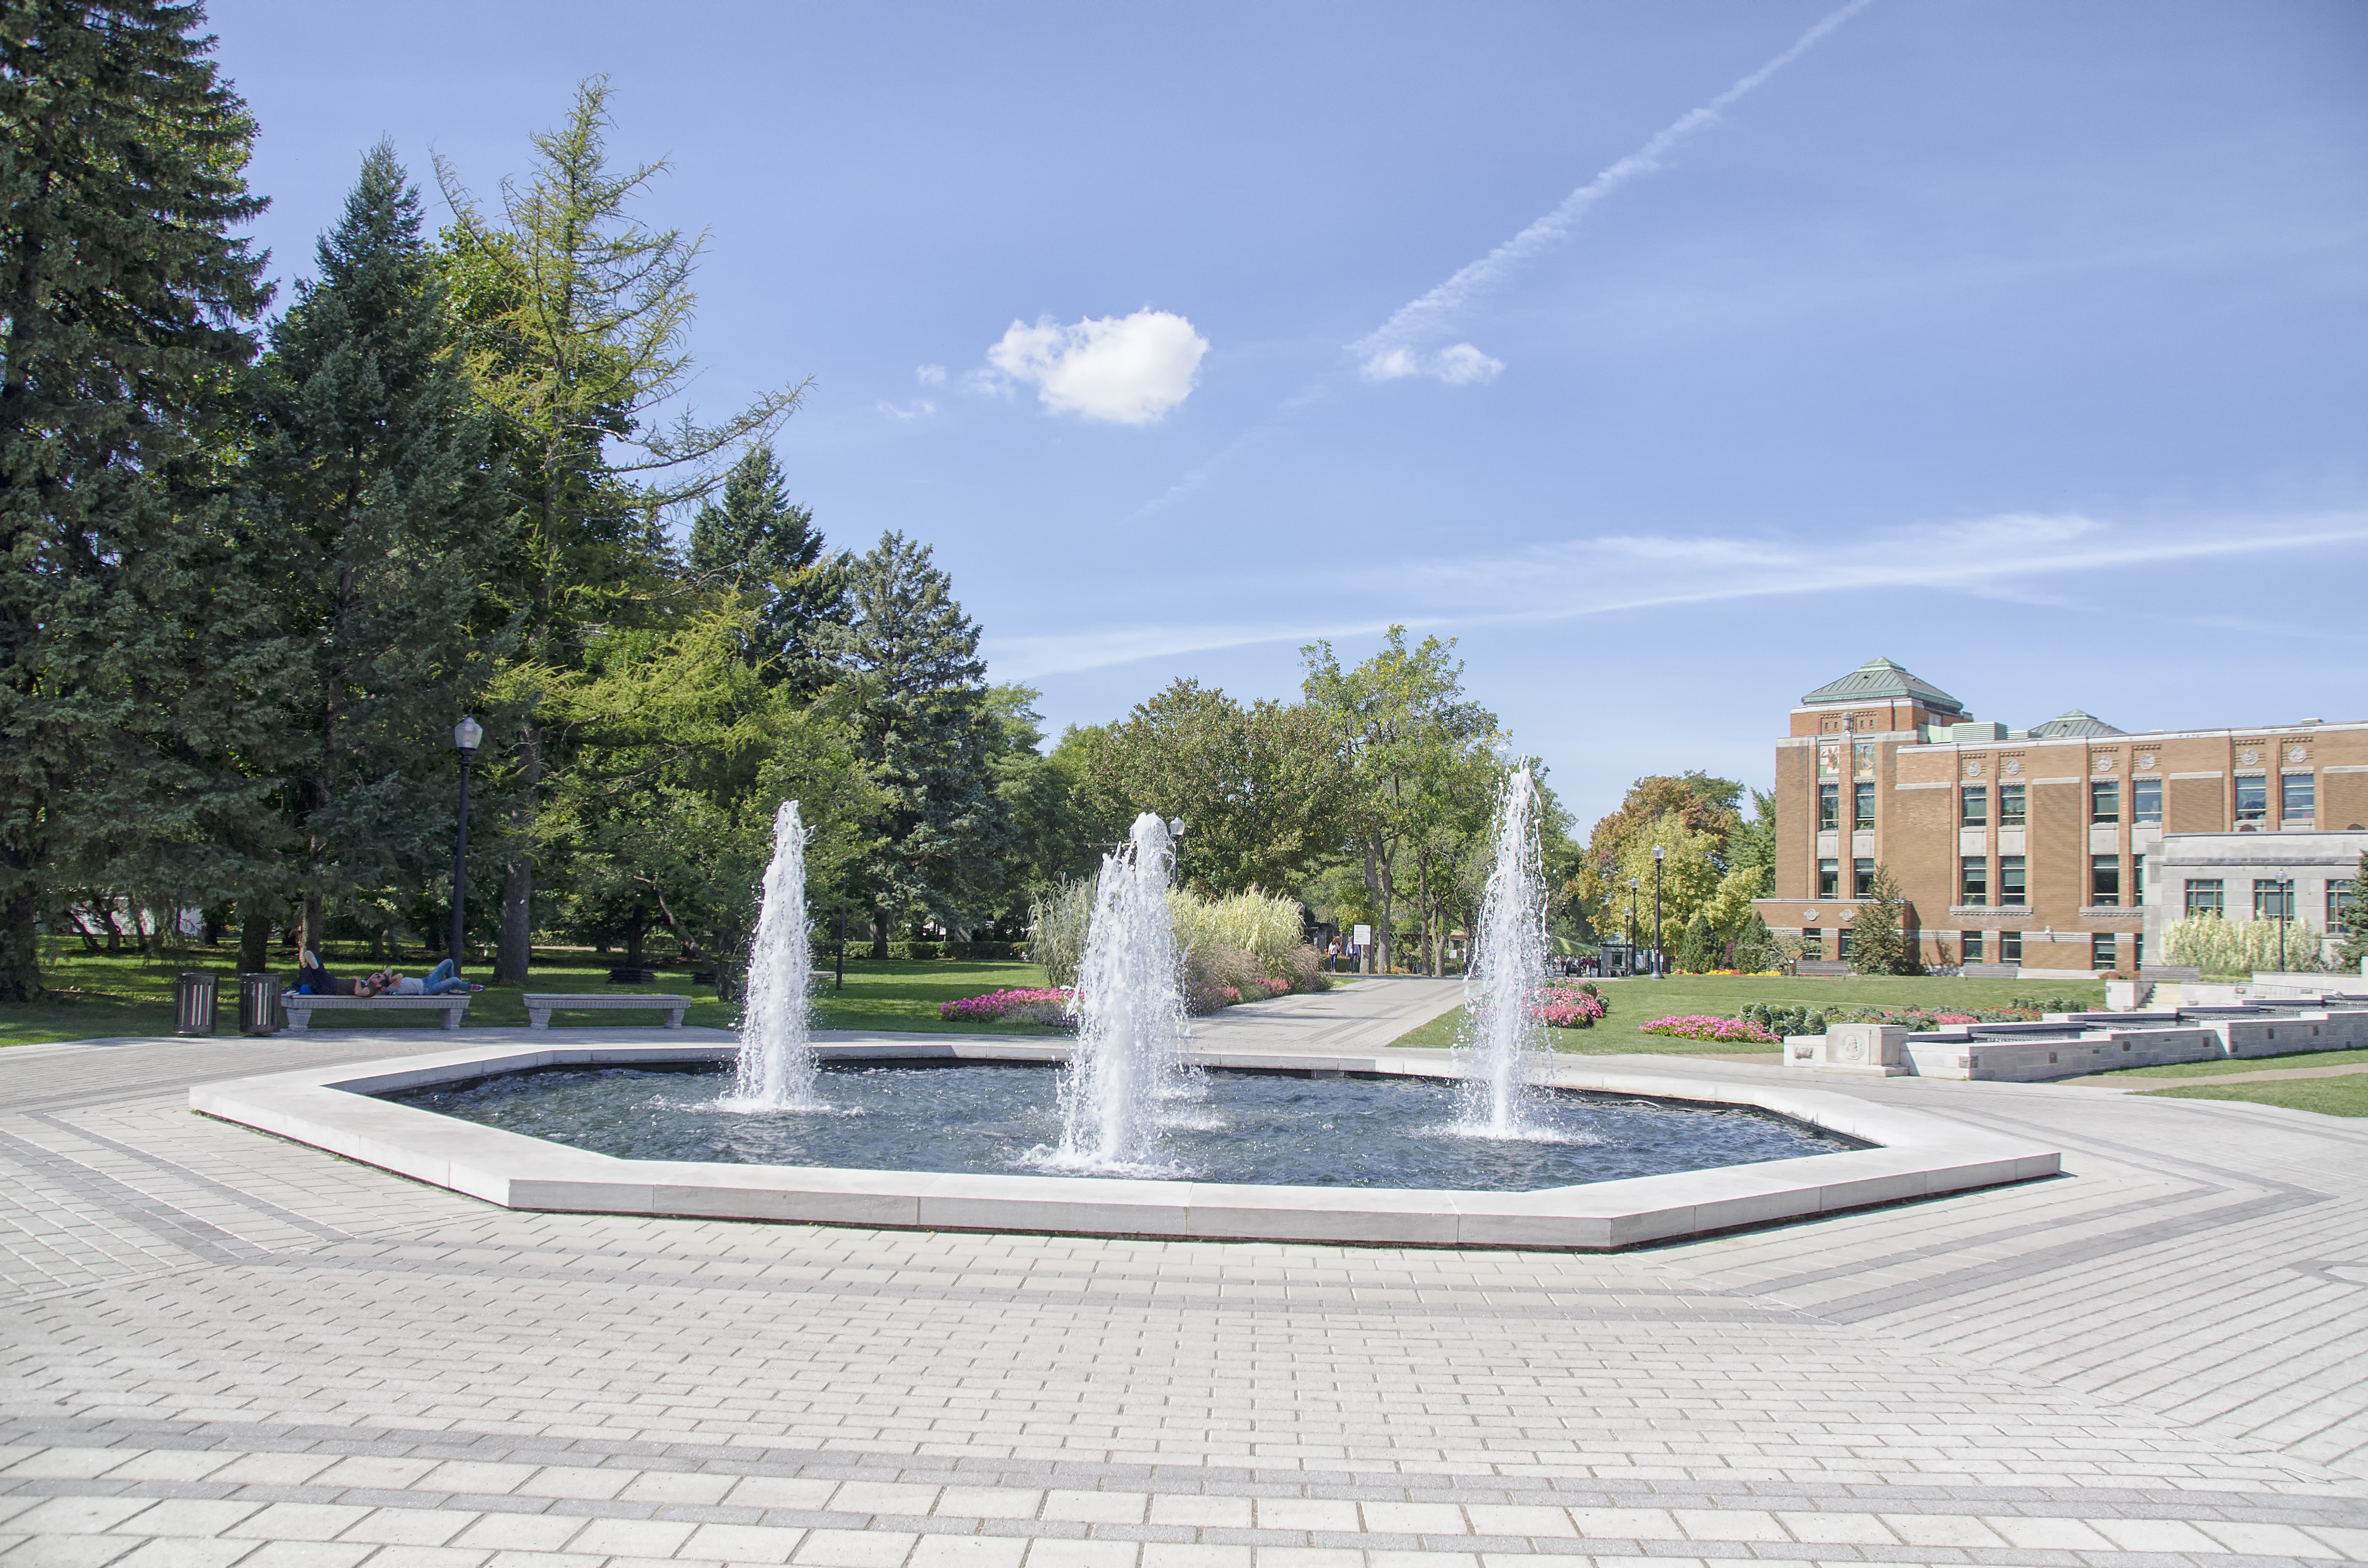
city, monument, plaza, park, memorial, de, of, canada, fountain, town square, estate, quebec, montreal, water feature, ville, reflecting pool